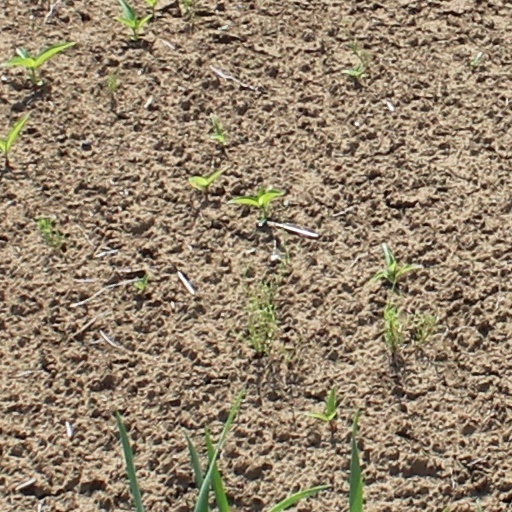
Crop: wheat